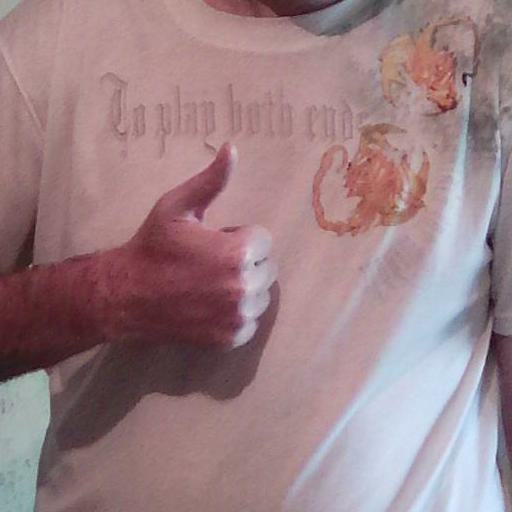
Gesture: like